Sky position (RA, Dec in degrees): 139.581, 17.138
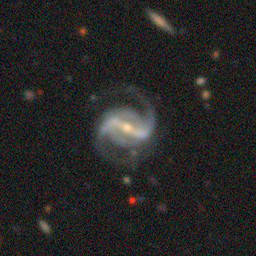
Galaxy morphology: Barred Spiral Galaxies